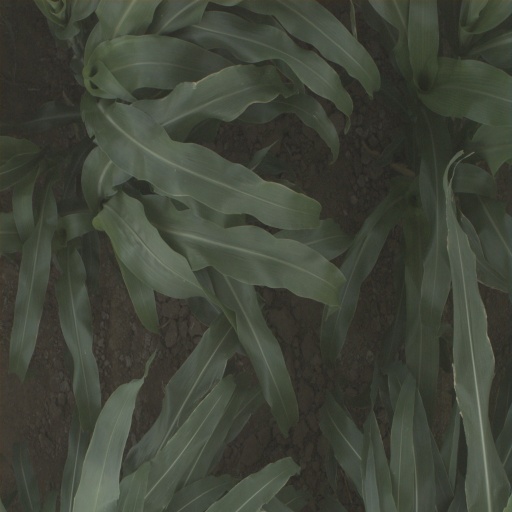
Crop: sorghum